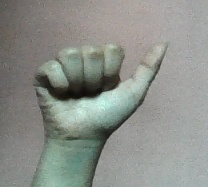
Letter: dhad